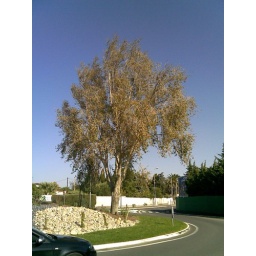
i like how tree lined roads become roundabouts with a tree in the middle